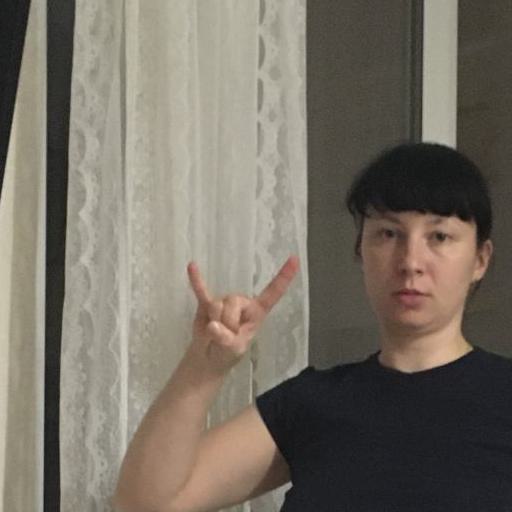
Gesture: rock